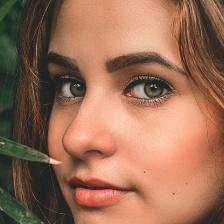
Label: faces